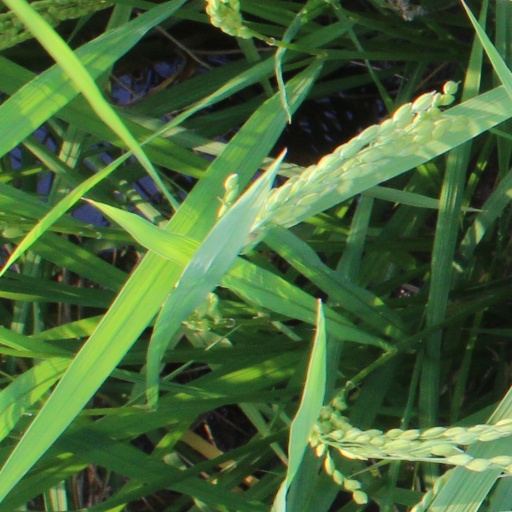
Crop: rice